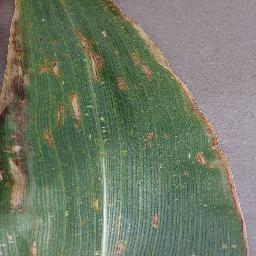
Label: Corn_(Maize)___Northern_Leaf_Blight